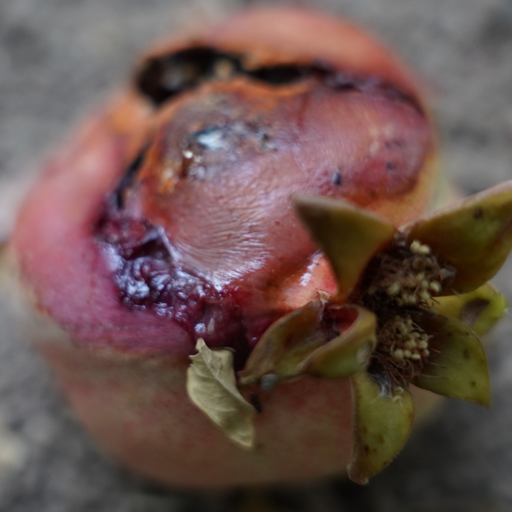
Label: Ectomyelois ceratoniae